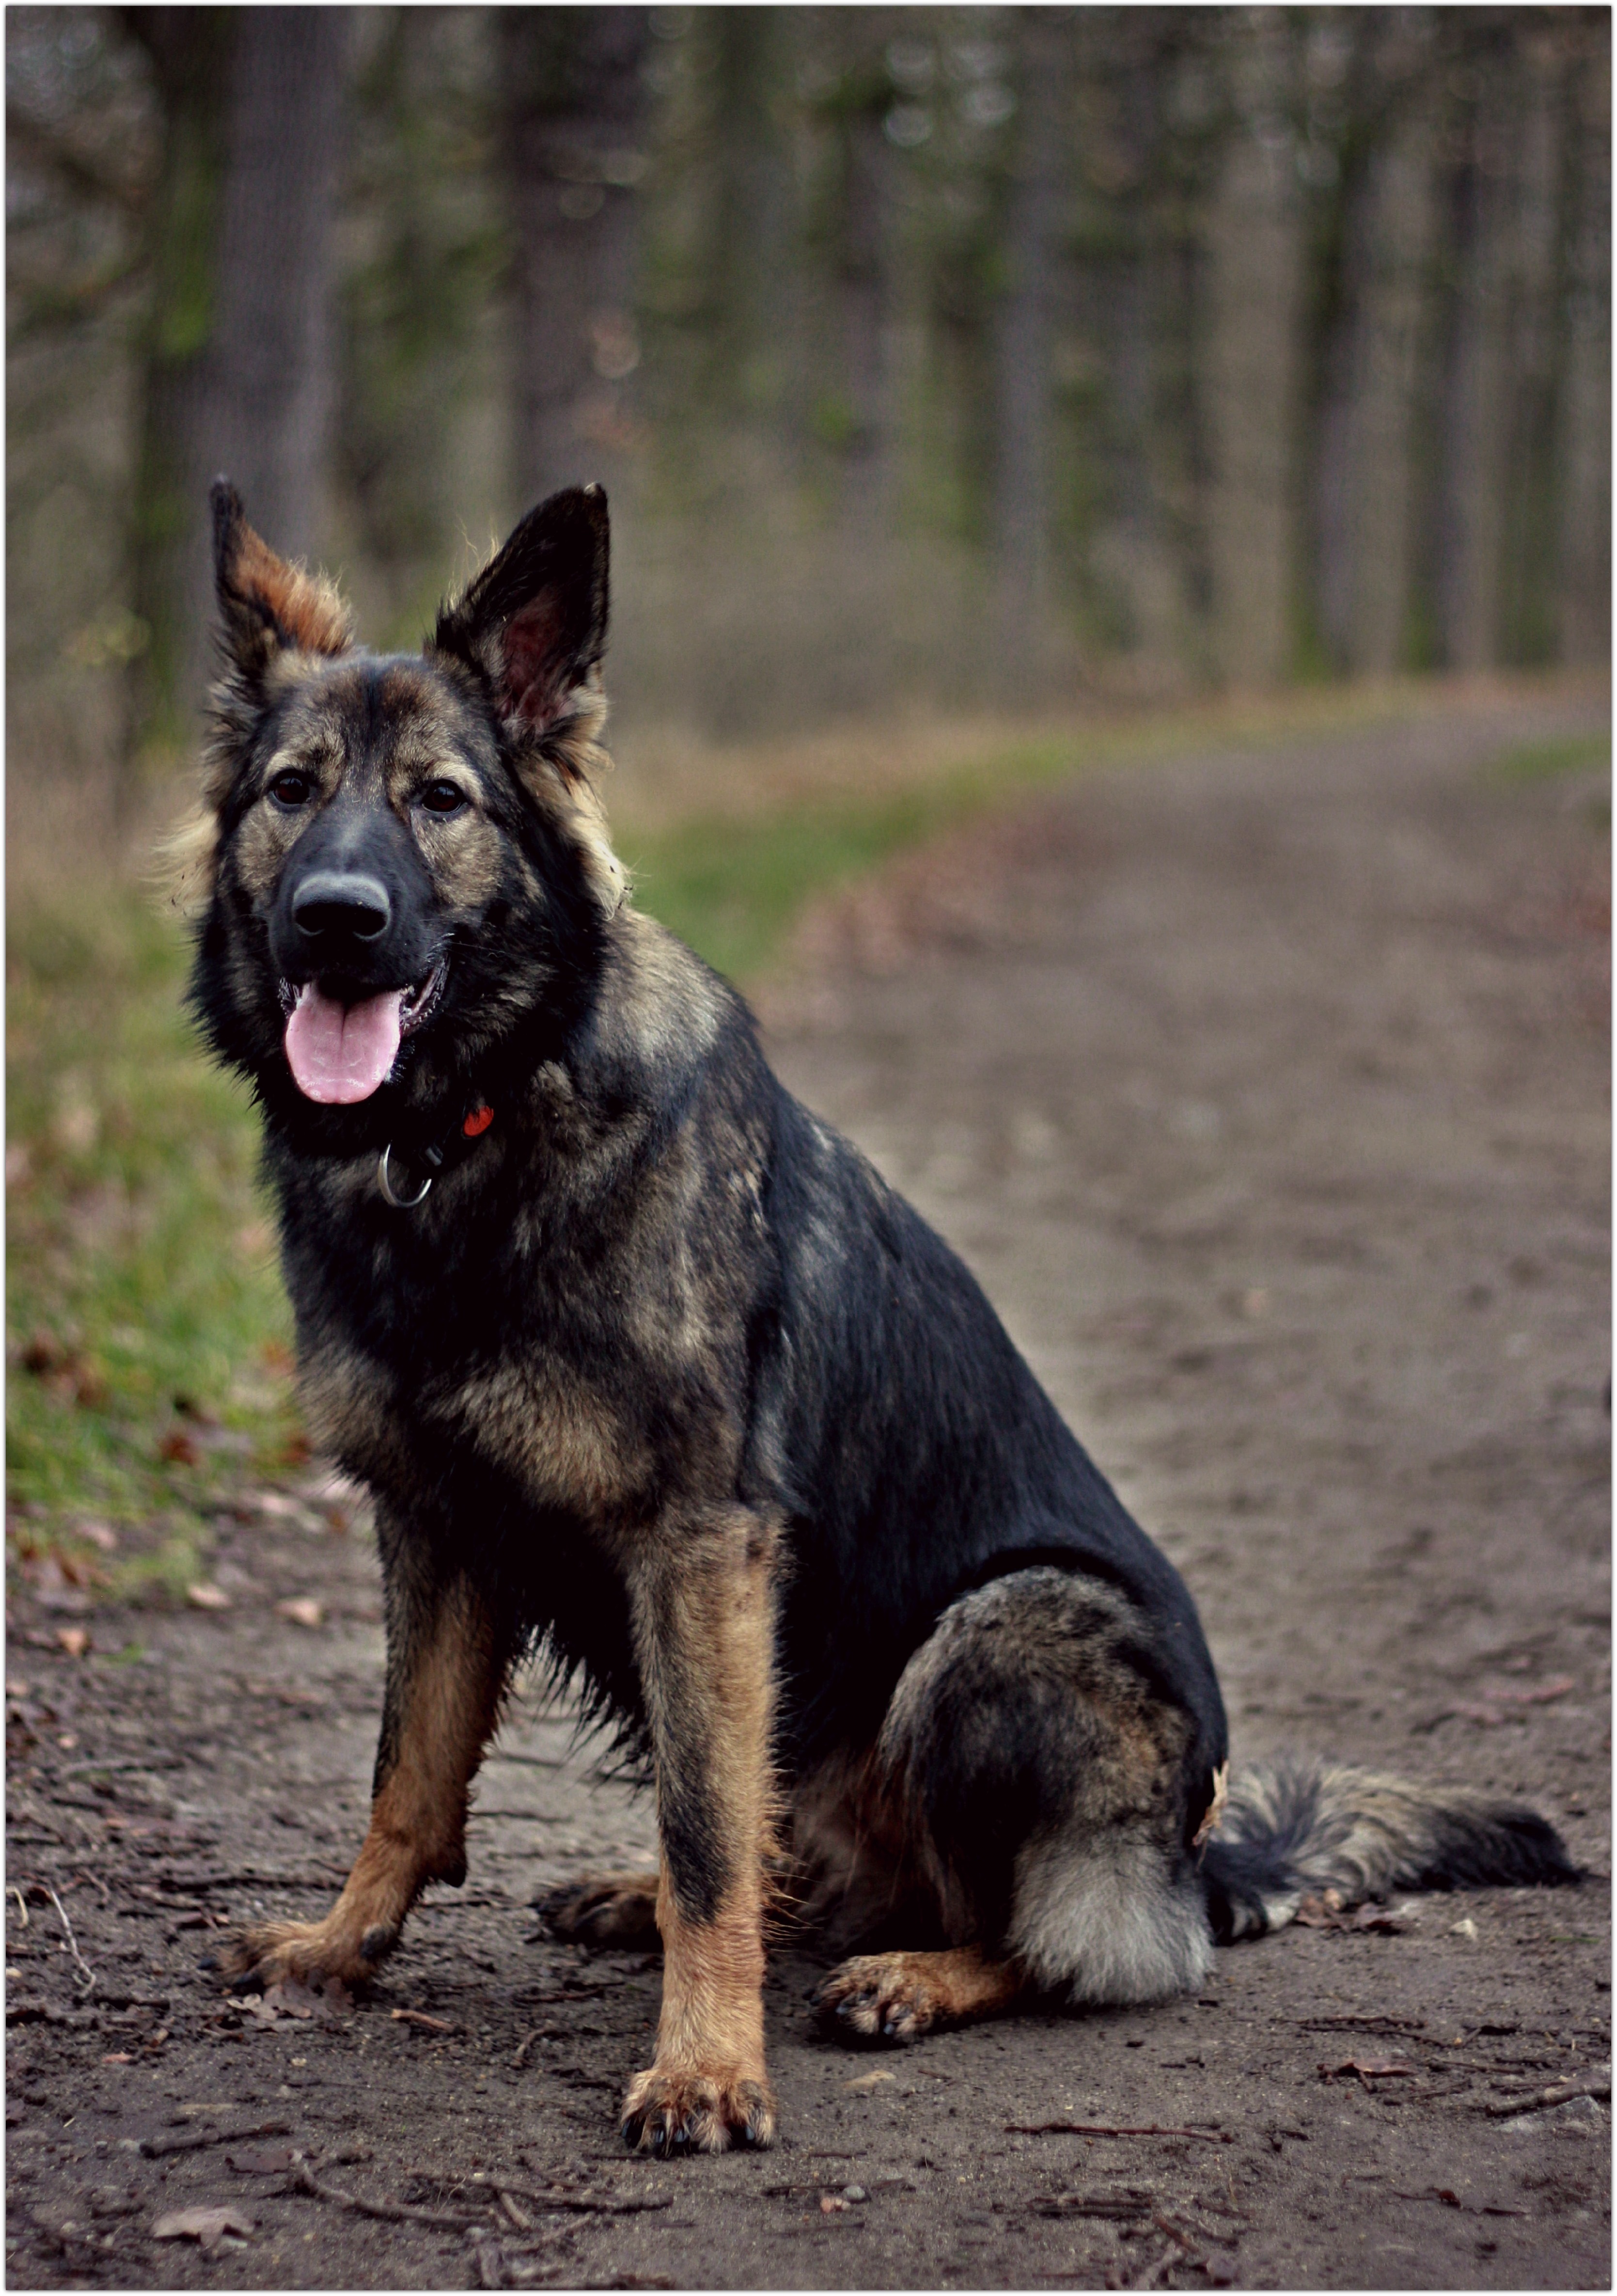
forest, dog, sitting, mammal, german shepherd, vertebrate, dog breed, old german shepherd dog, dog like mammal, wolfdog, carnivoran, dog breed group, shiloh shepherd dog, east european shepherd, german shepherd dog, bohemian shepherd, flaky puppy